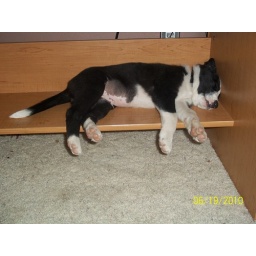
3 zzz's under the computer desk